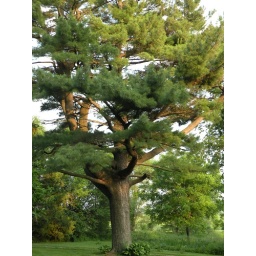
evening light in pine tree